Union Co-operative Store Bakery

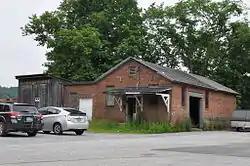

The Union Co-operative Store Bakery is a historic commercial building at 46 1/2 Granite Street in the city of Barre, Vermont, USA.